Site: brandenburg
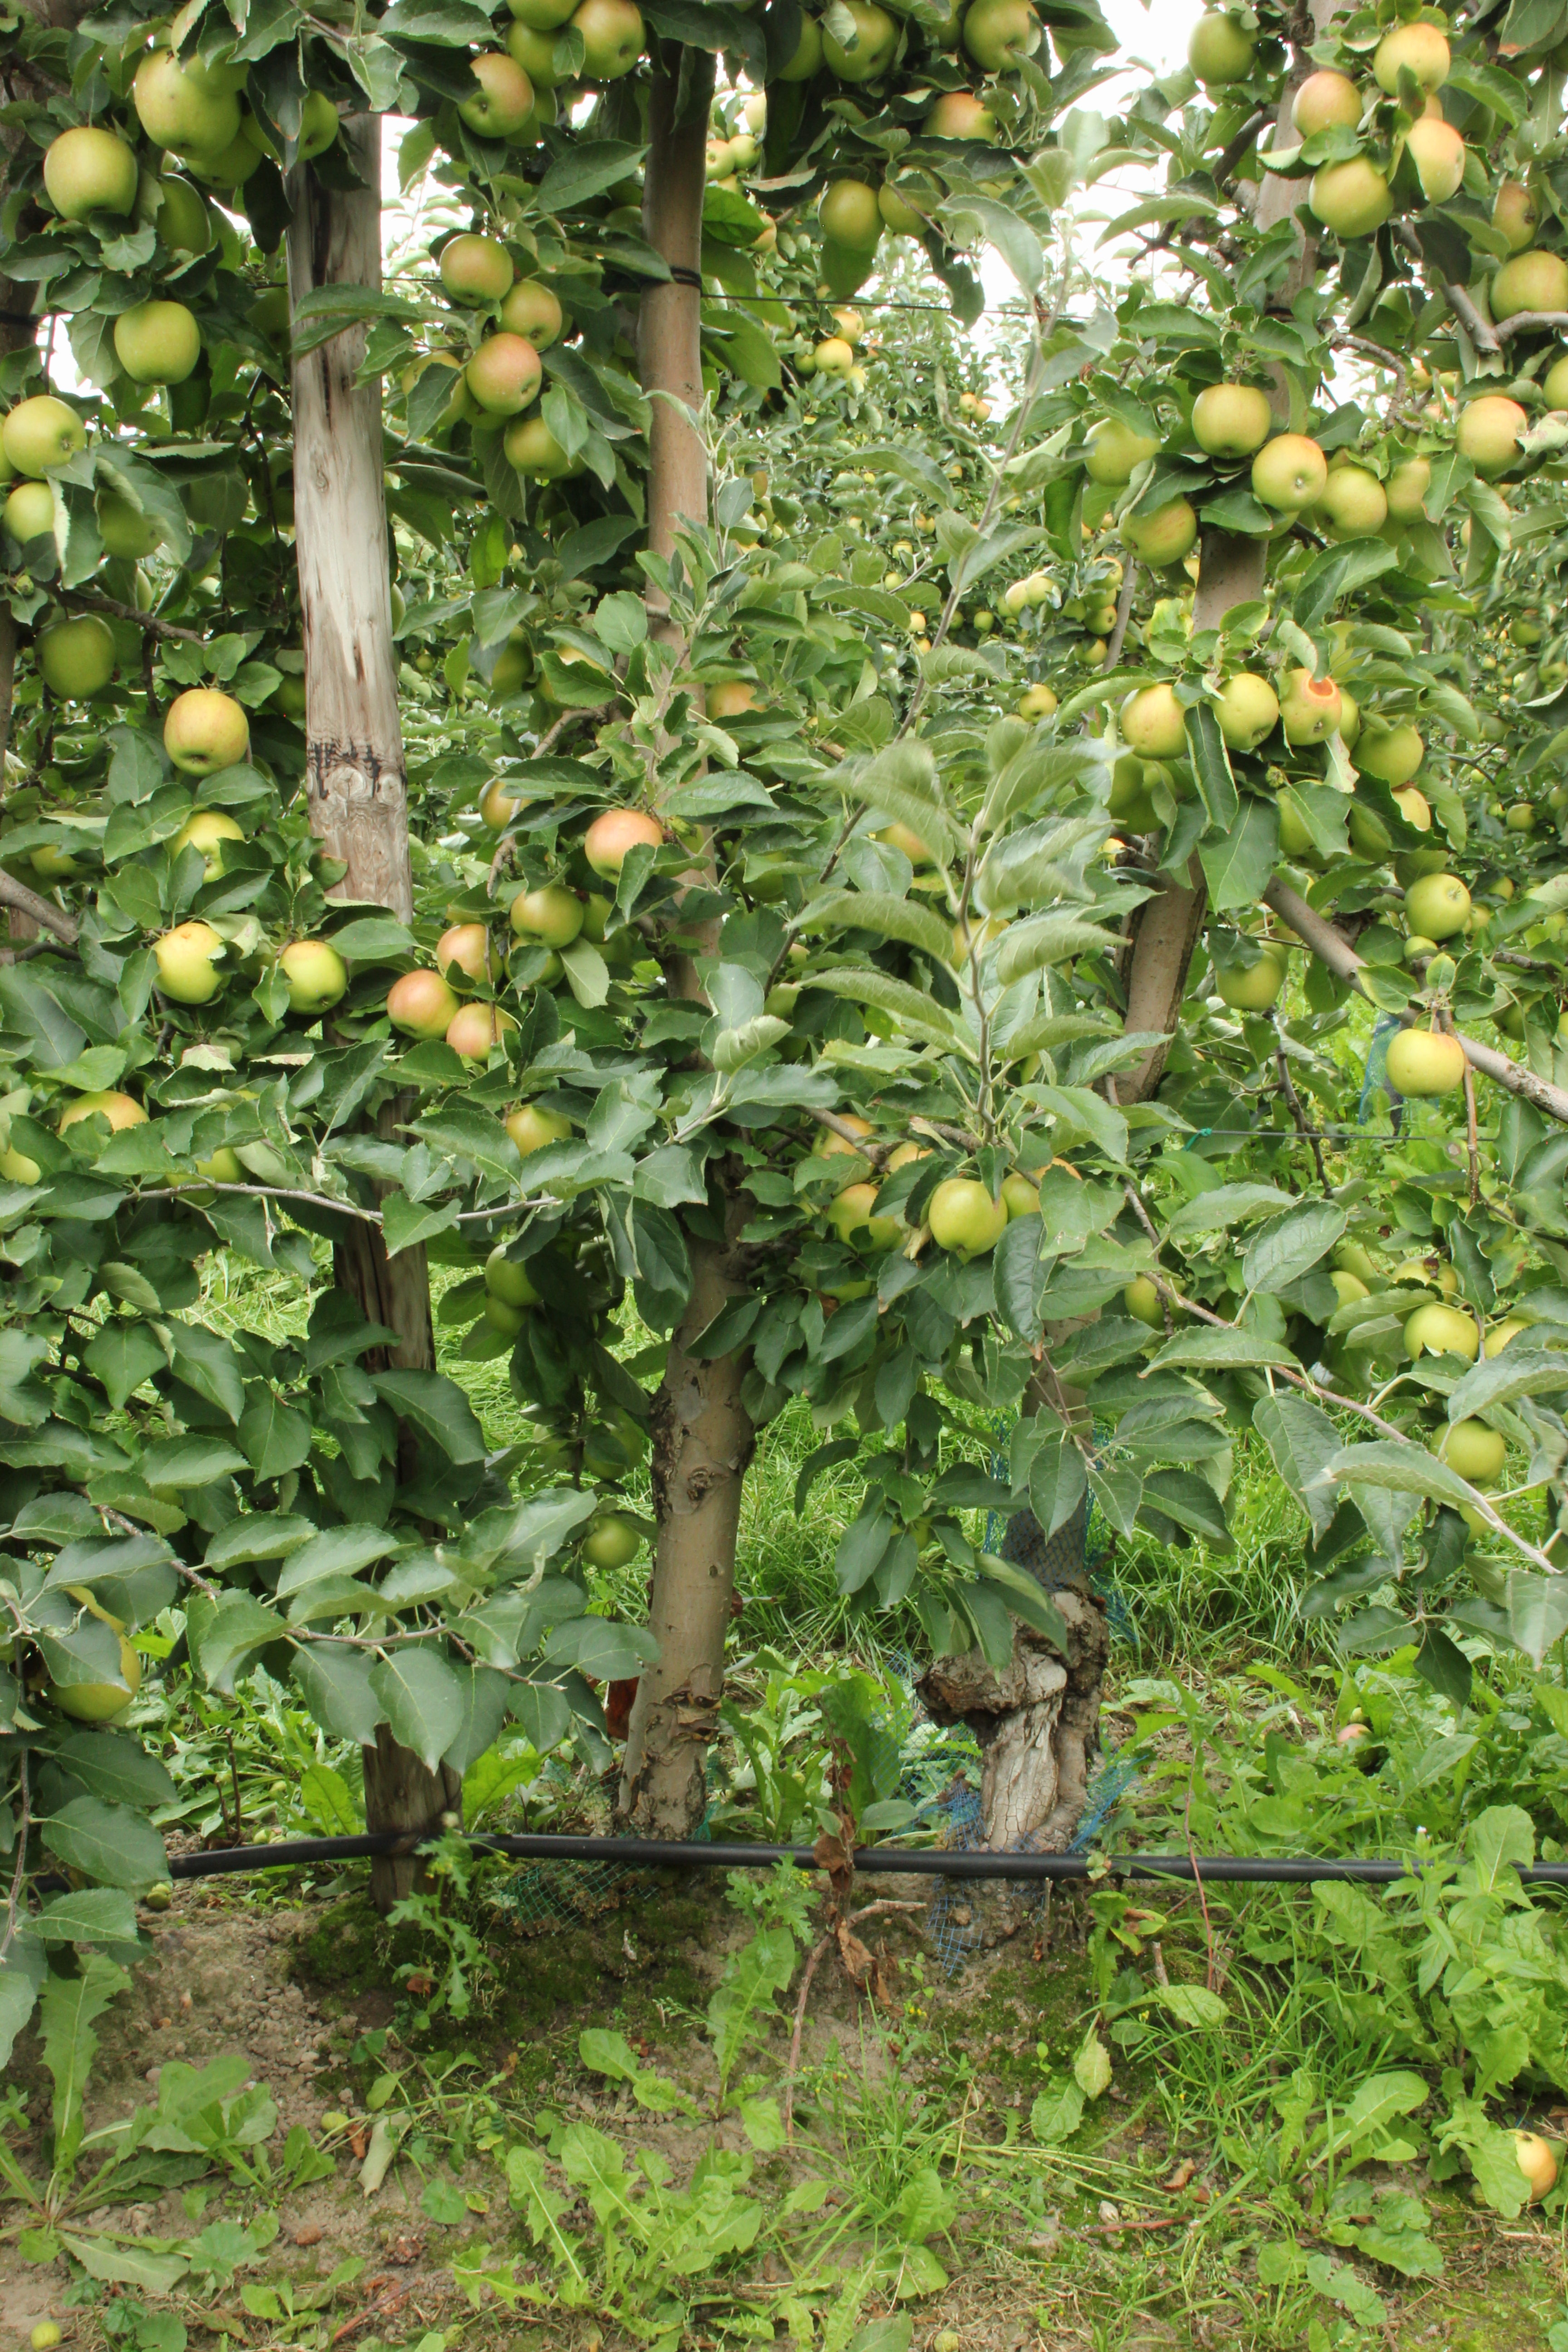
Growth stage (BBCH 87): Maturity of fruit and seed